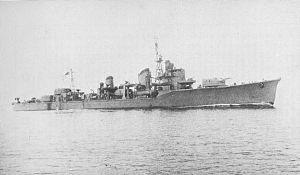
Le Kiyoshimo était un destroyer de classe Yūgumo en service dans la Marine impériale japonaise pendant la Seconde Guerre mondiale.